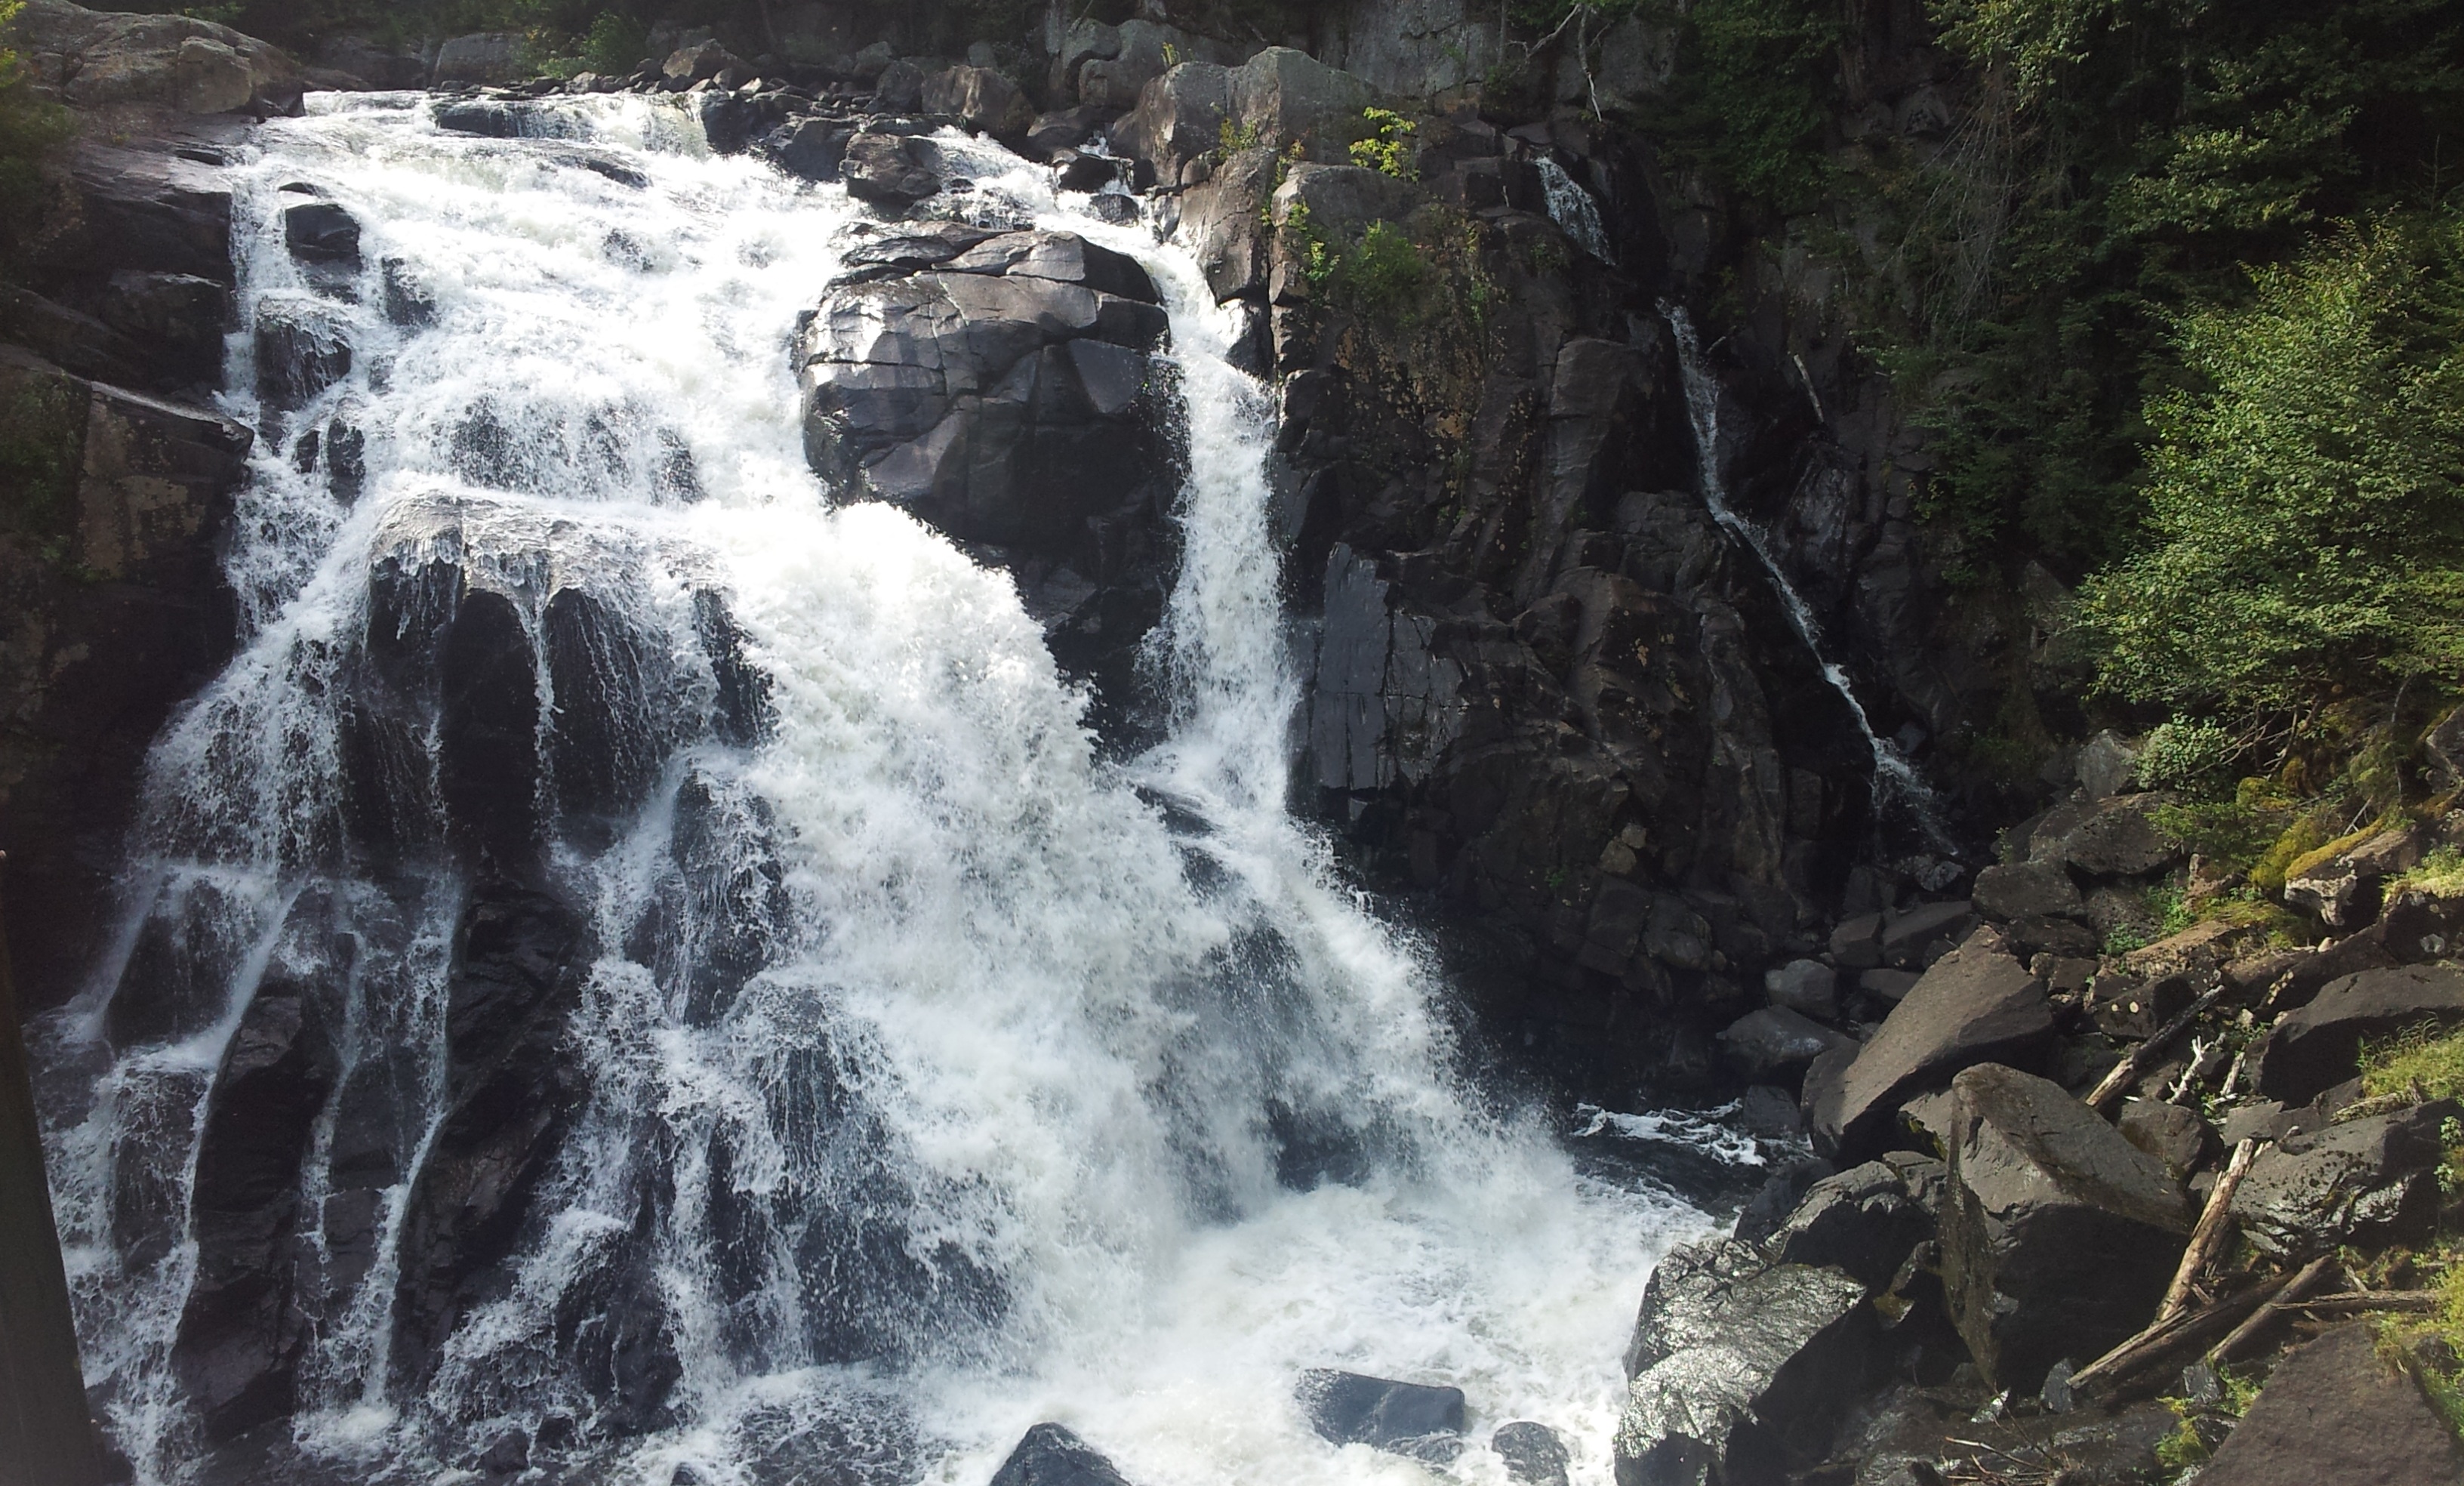
water, nature, forest, rock, waterfall, river, whirlpool, body of water, current, wasserfall, water feature, watercourse, geological phenomenon